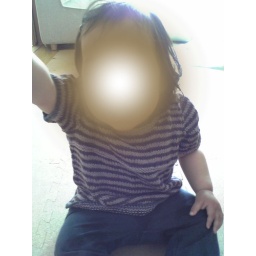
Rei in DB striped dress shirt